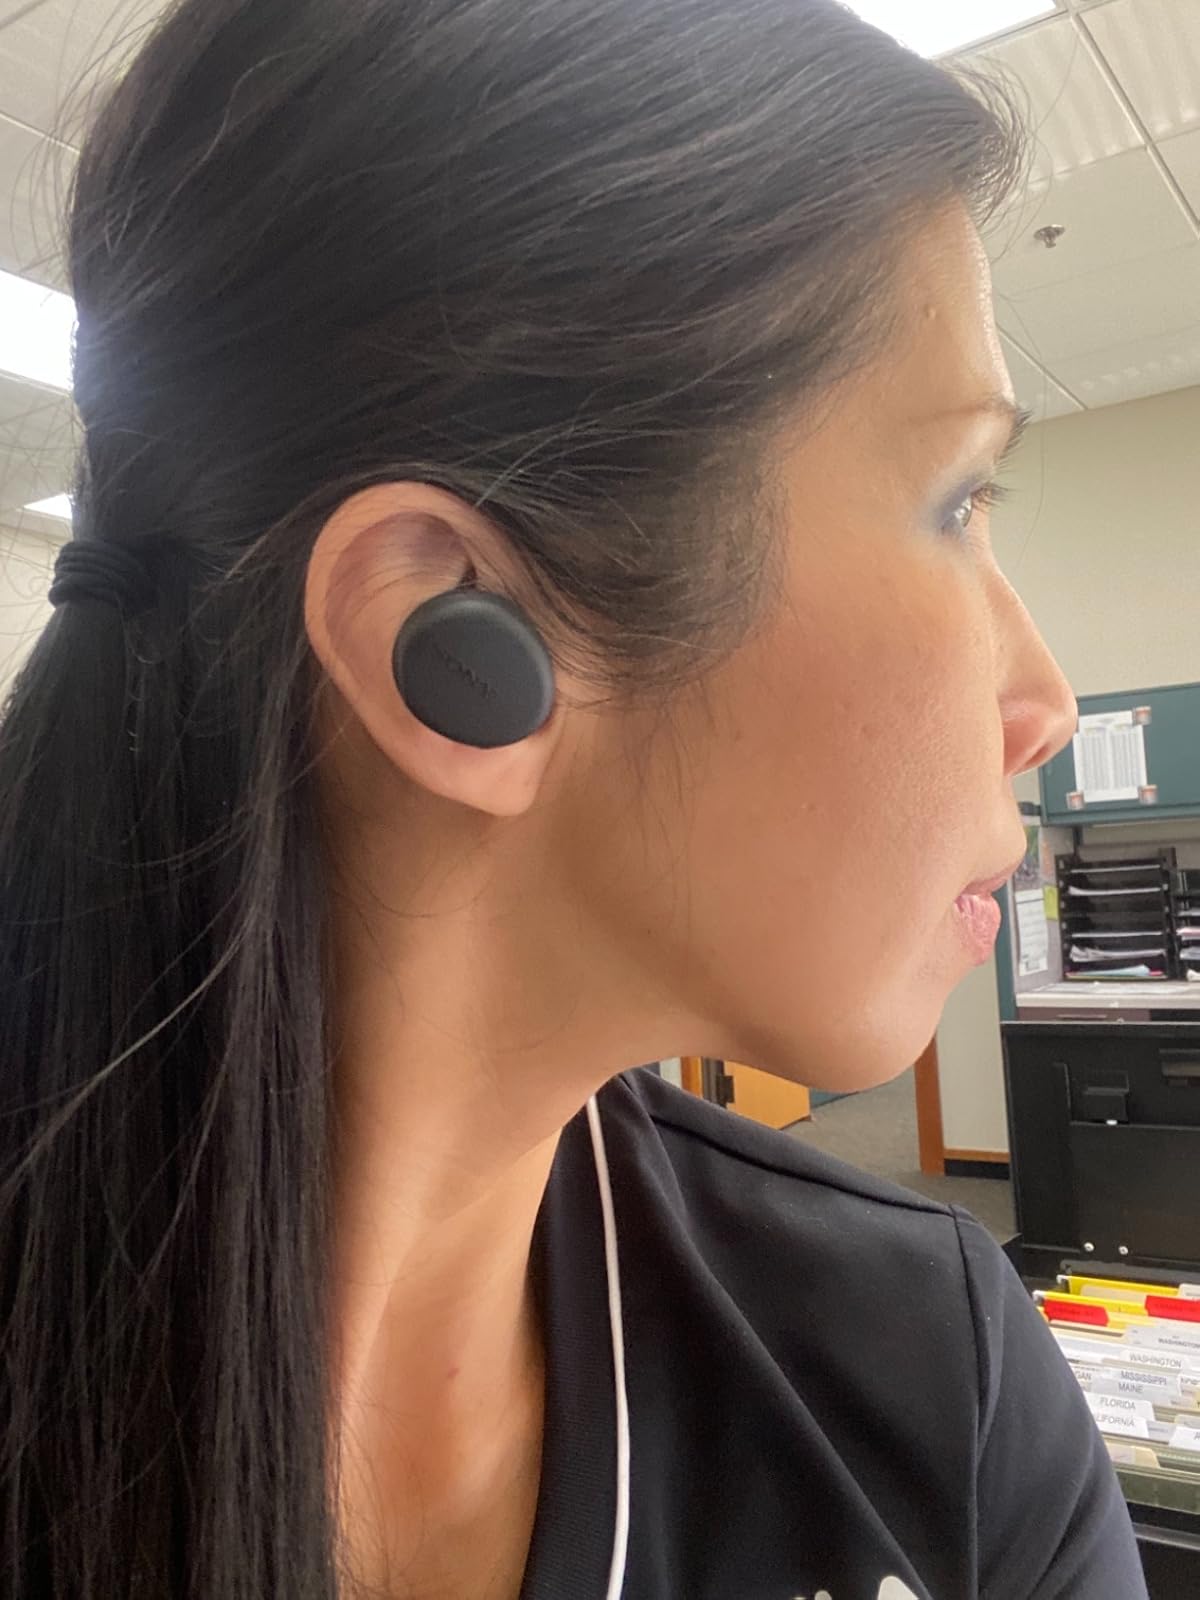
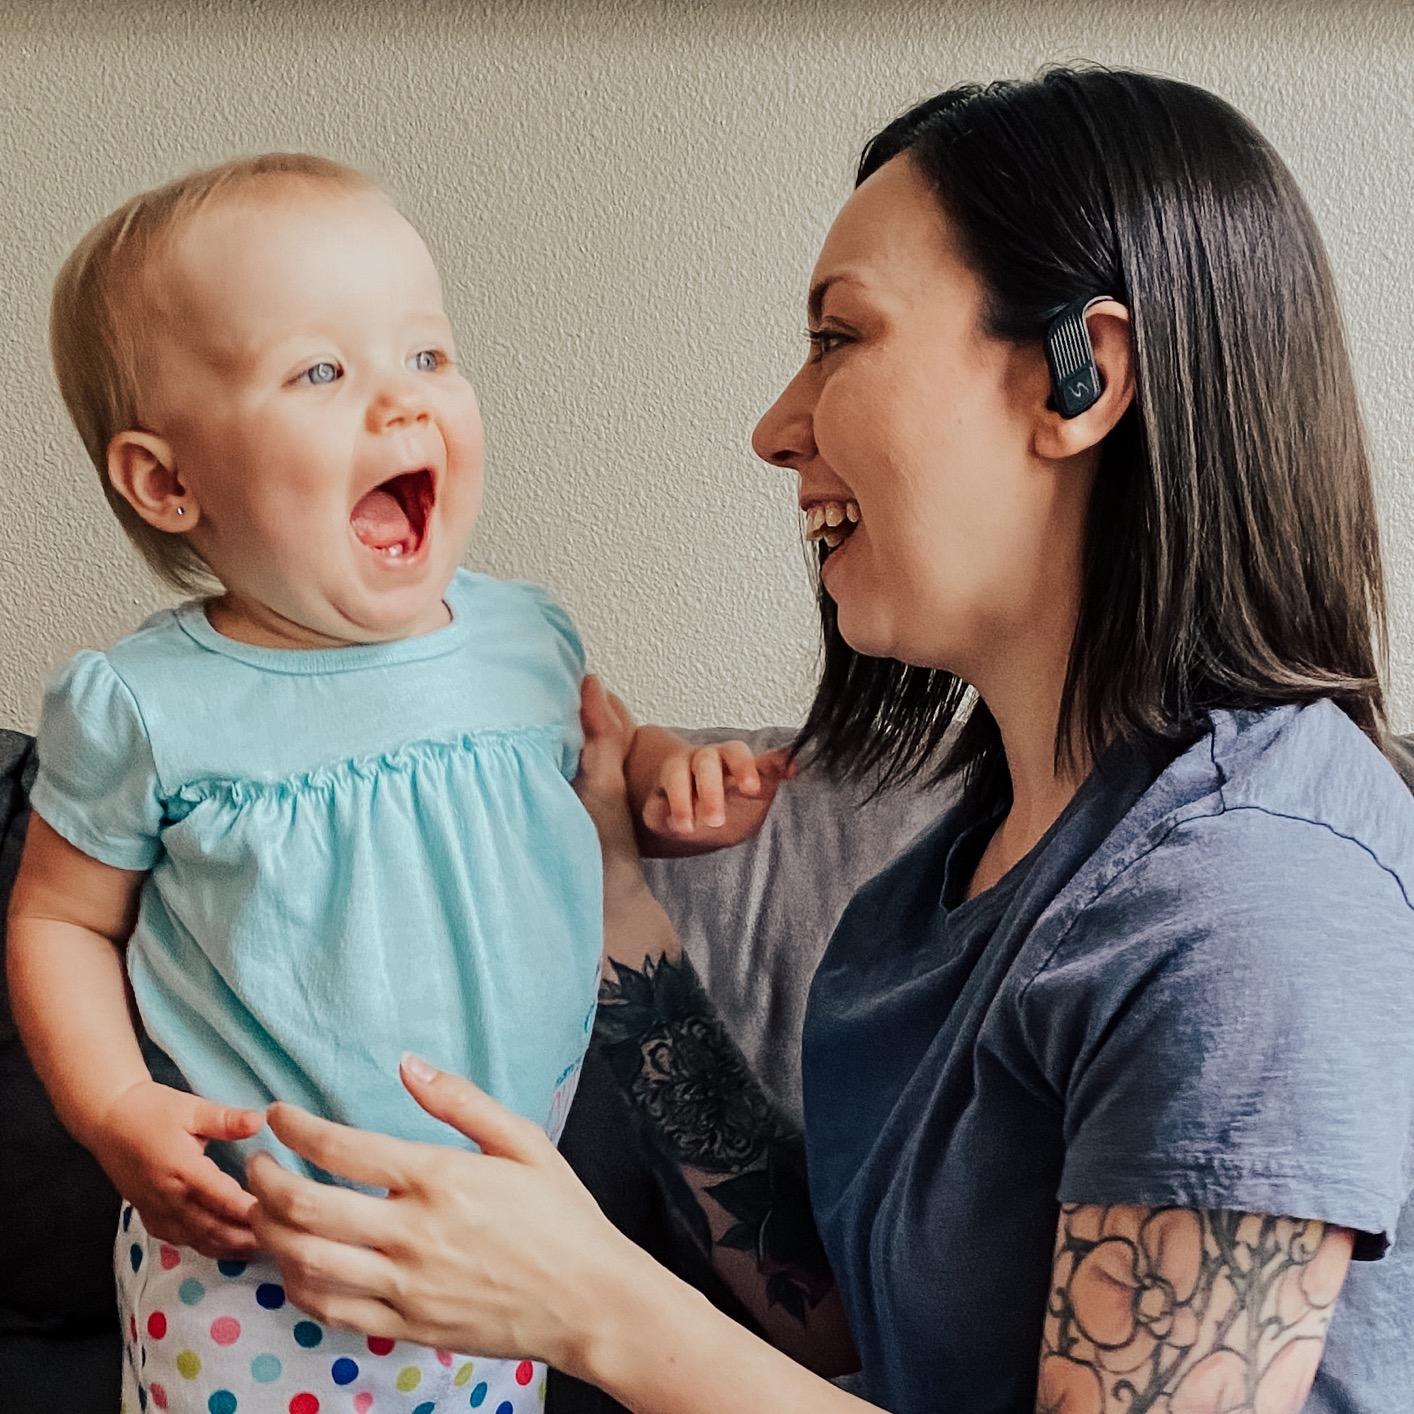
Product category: earbuds
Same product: no